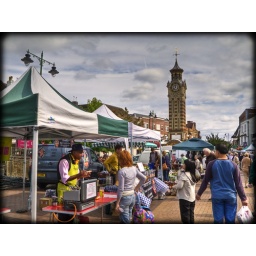
beneath the clock tower in Epsom.